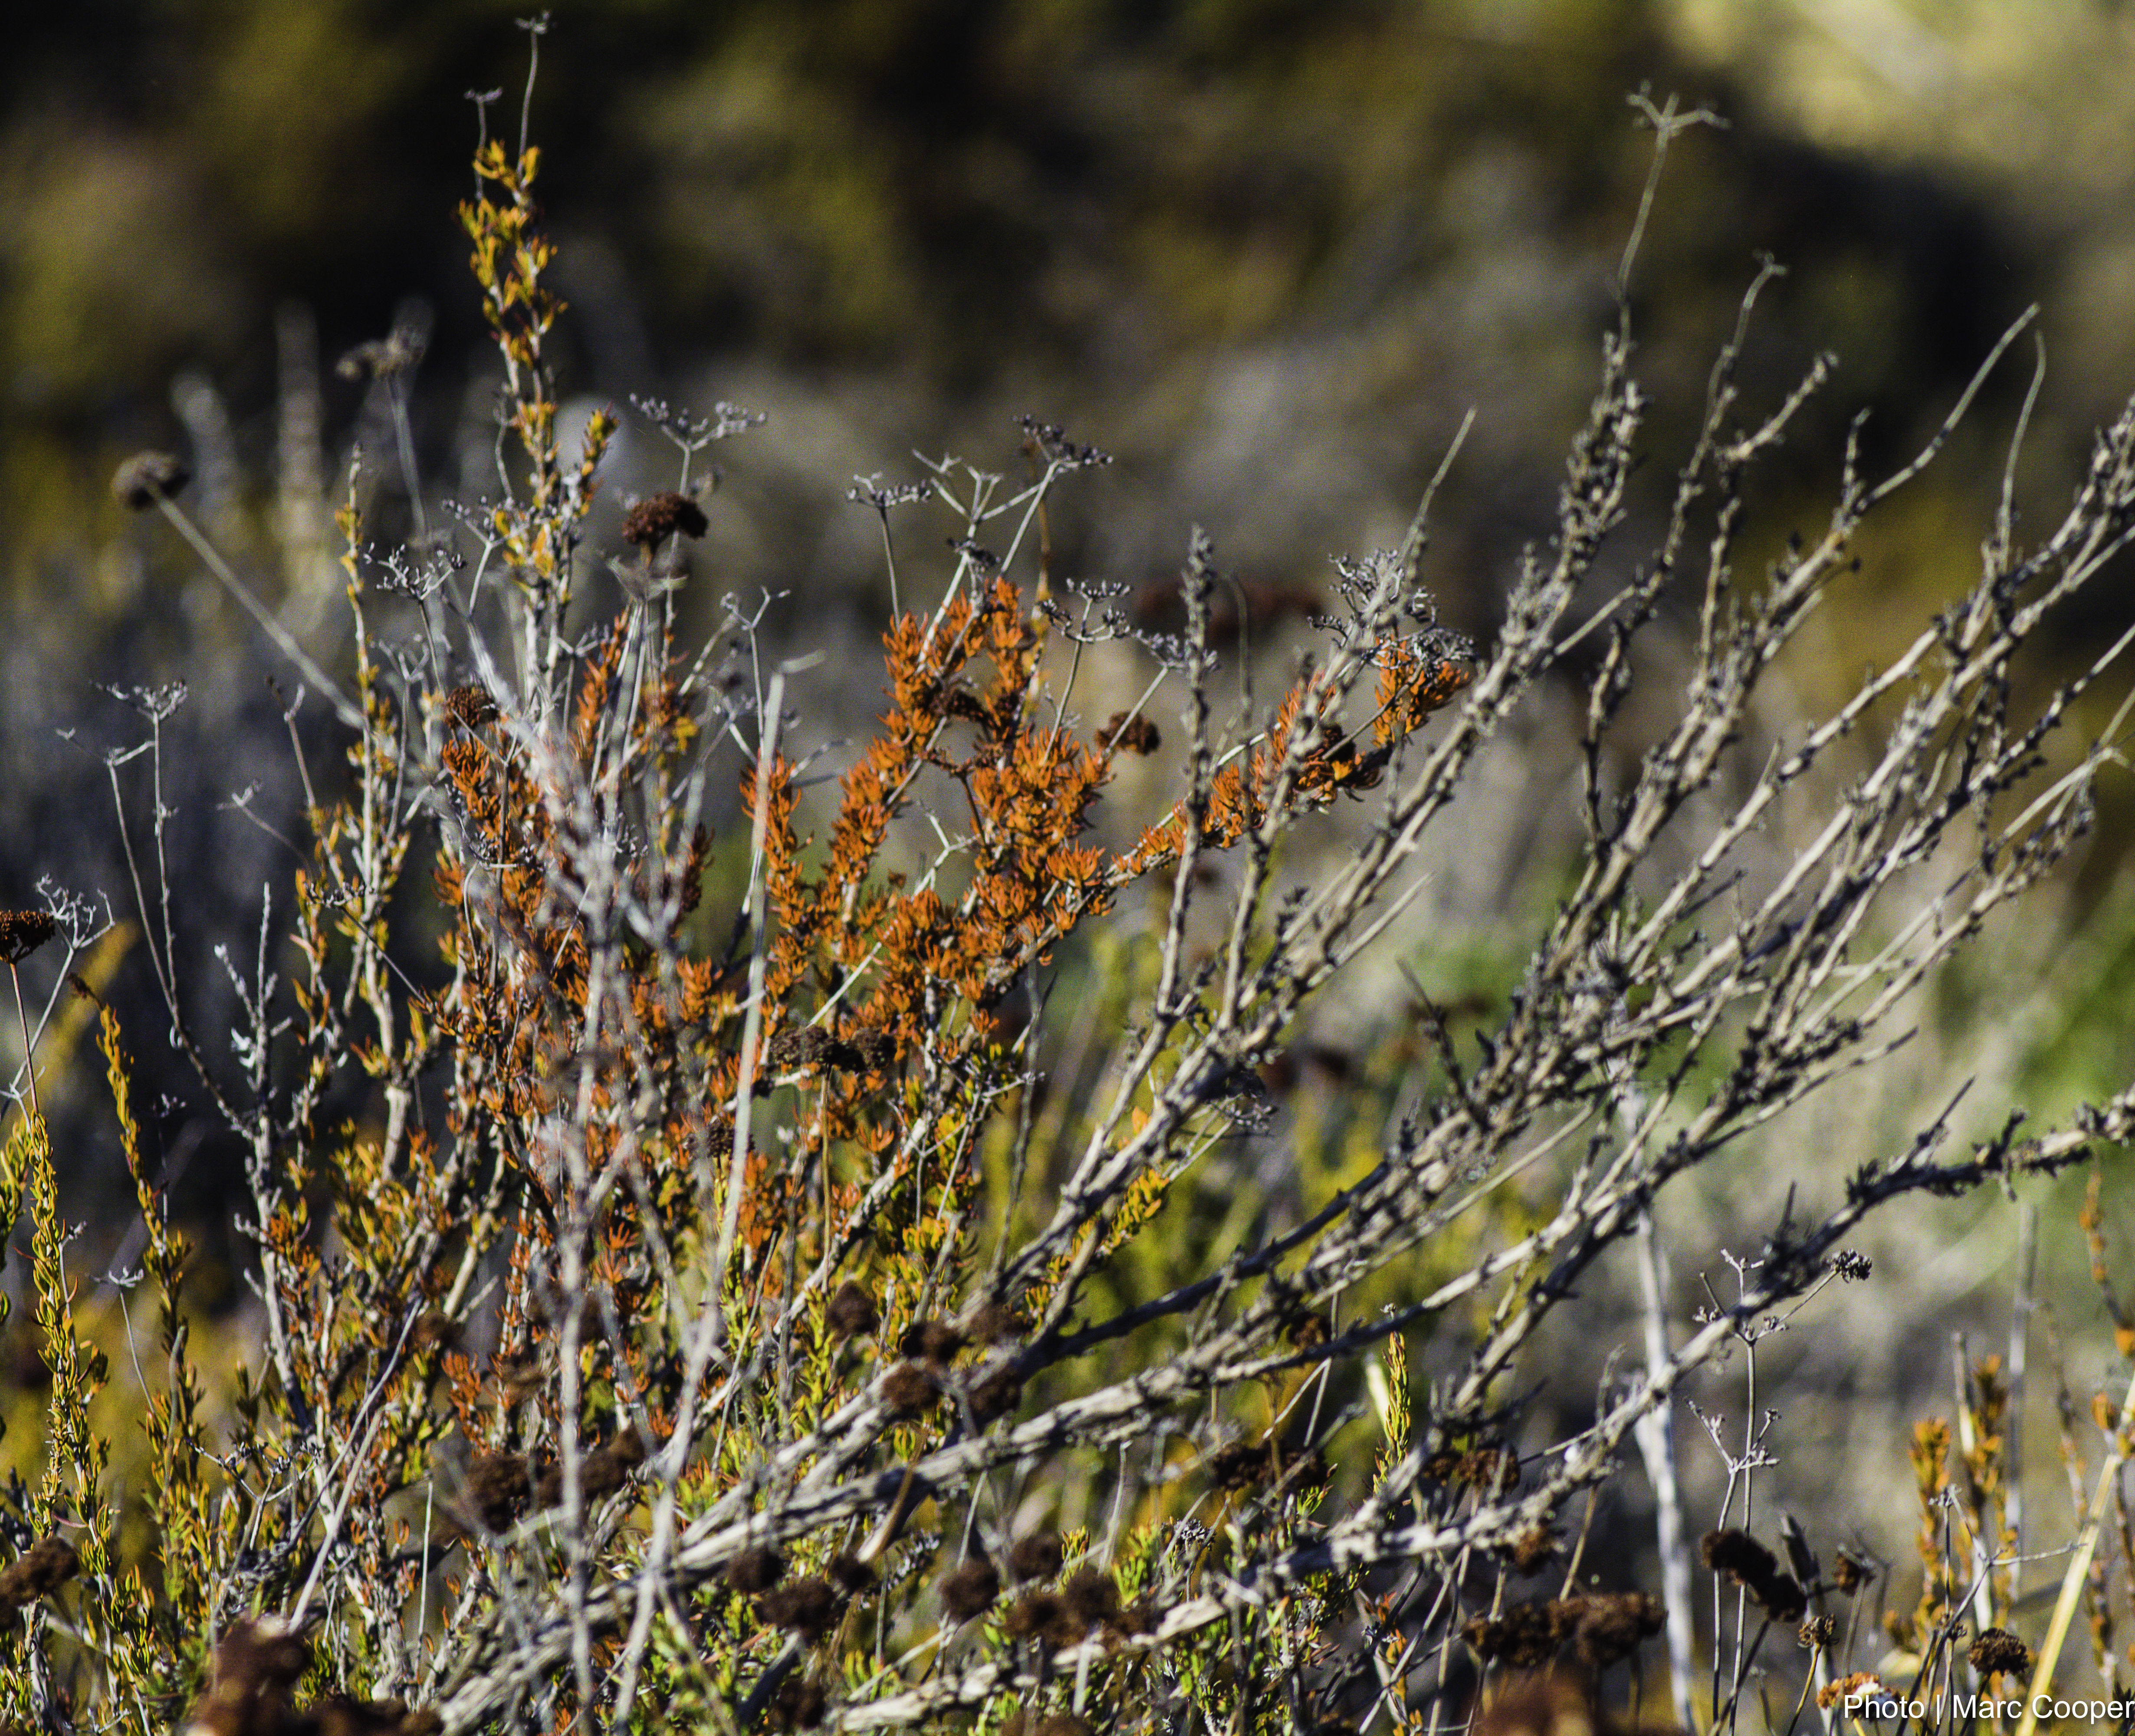
tree, nature, forest, grass, branch, plant, meadow, prairie, sunlight, leaf, flower, frost, wildlife, autumn, flora, season, wildflower, hills, clouds, cool image, mountains, shrub, losangeles, santamonicamountains, sanfernandovalley, habitat, i, macro photography, natural environment, grass family, land plant, thorns spines and prickles